Hôpital Notre-Dame

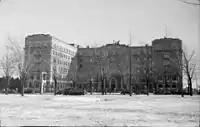
Hôpital Notre-Dame in 1937

Around 1880, Université Laval à Montréal decided to found a hospital. The secretary of Université Laval à Montréal, Dr. Emmanuel Persillier-Lachapelle, was given the mandate to establish the new health institution, assisted by the Sulpician Victor Rousselot, parish priest of Notre-Dame, as well as Mother Julie Haineault-Deschamps, of the Congregation of the Grey Nuns. Hôpital Notre-Dame opened on July 27, 1880, housed on the former premises of Donegana's Hotel on Notre-Dame Street.